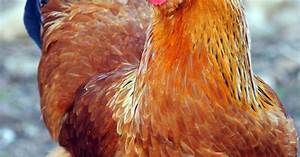
Label: gallina